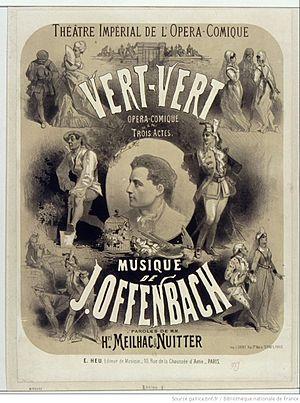
Affiche de Jules Chéret pour la création de Vert-Vert à l'Opéra-Comique
Vert-Vert est un opéra-comique en 3 actes de Jacques Offenbach, livret de Henri Meilhac et de Charles Nuitter, créé le 10 mars 1869 à l'Opéra-Comique.
Jean Jules Chéret, né à Paris le 1ᵉʳ juin 1836, et mort à Nice le 23 septembre 1932, est un peintre et lithographe français, maître populaire de l'art de l'affiche.